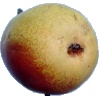
Label: Pear 2